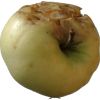
Label: Apple hit 1